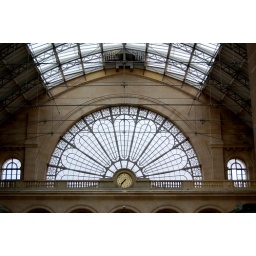
A window in the high-speed train depot in Paris